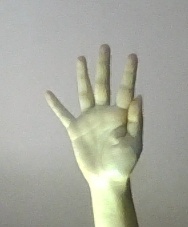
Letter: sheen